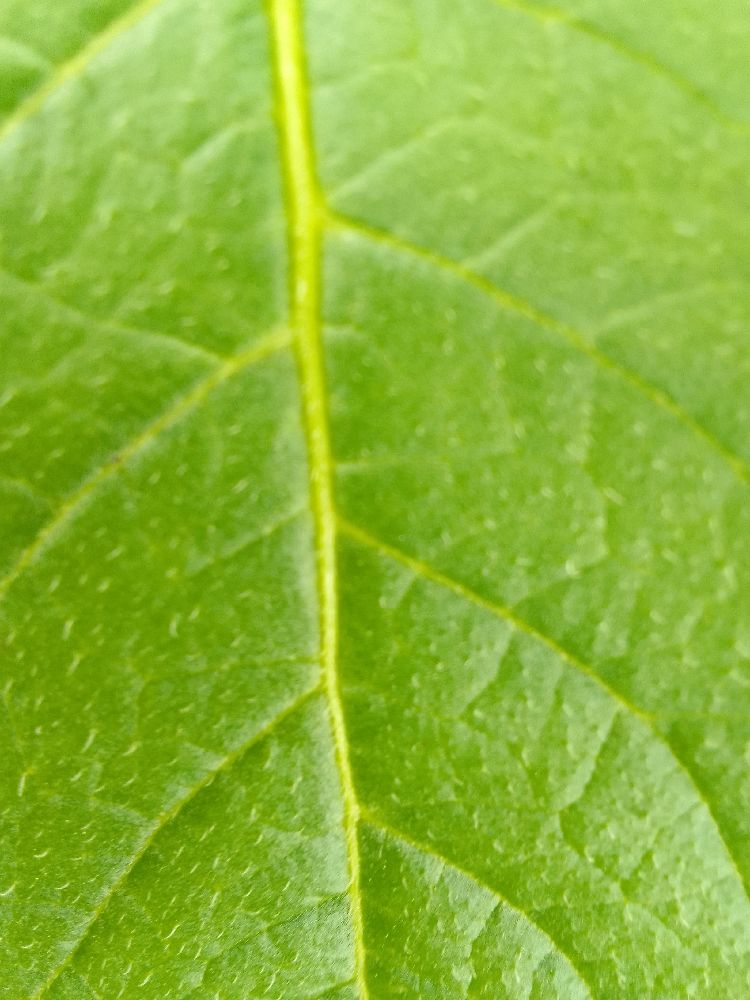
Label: Late blight